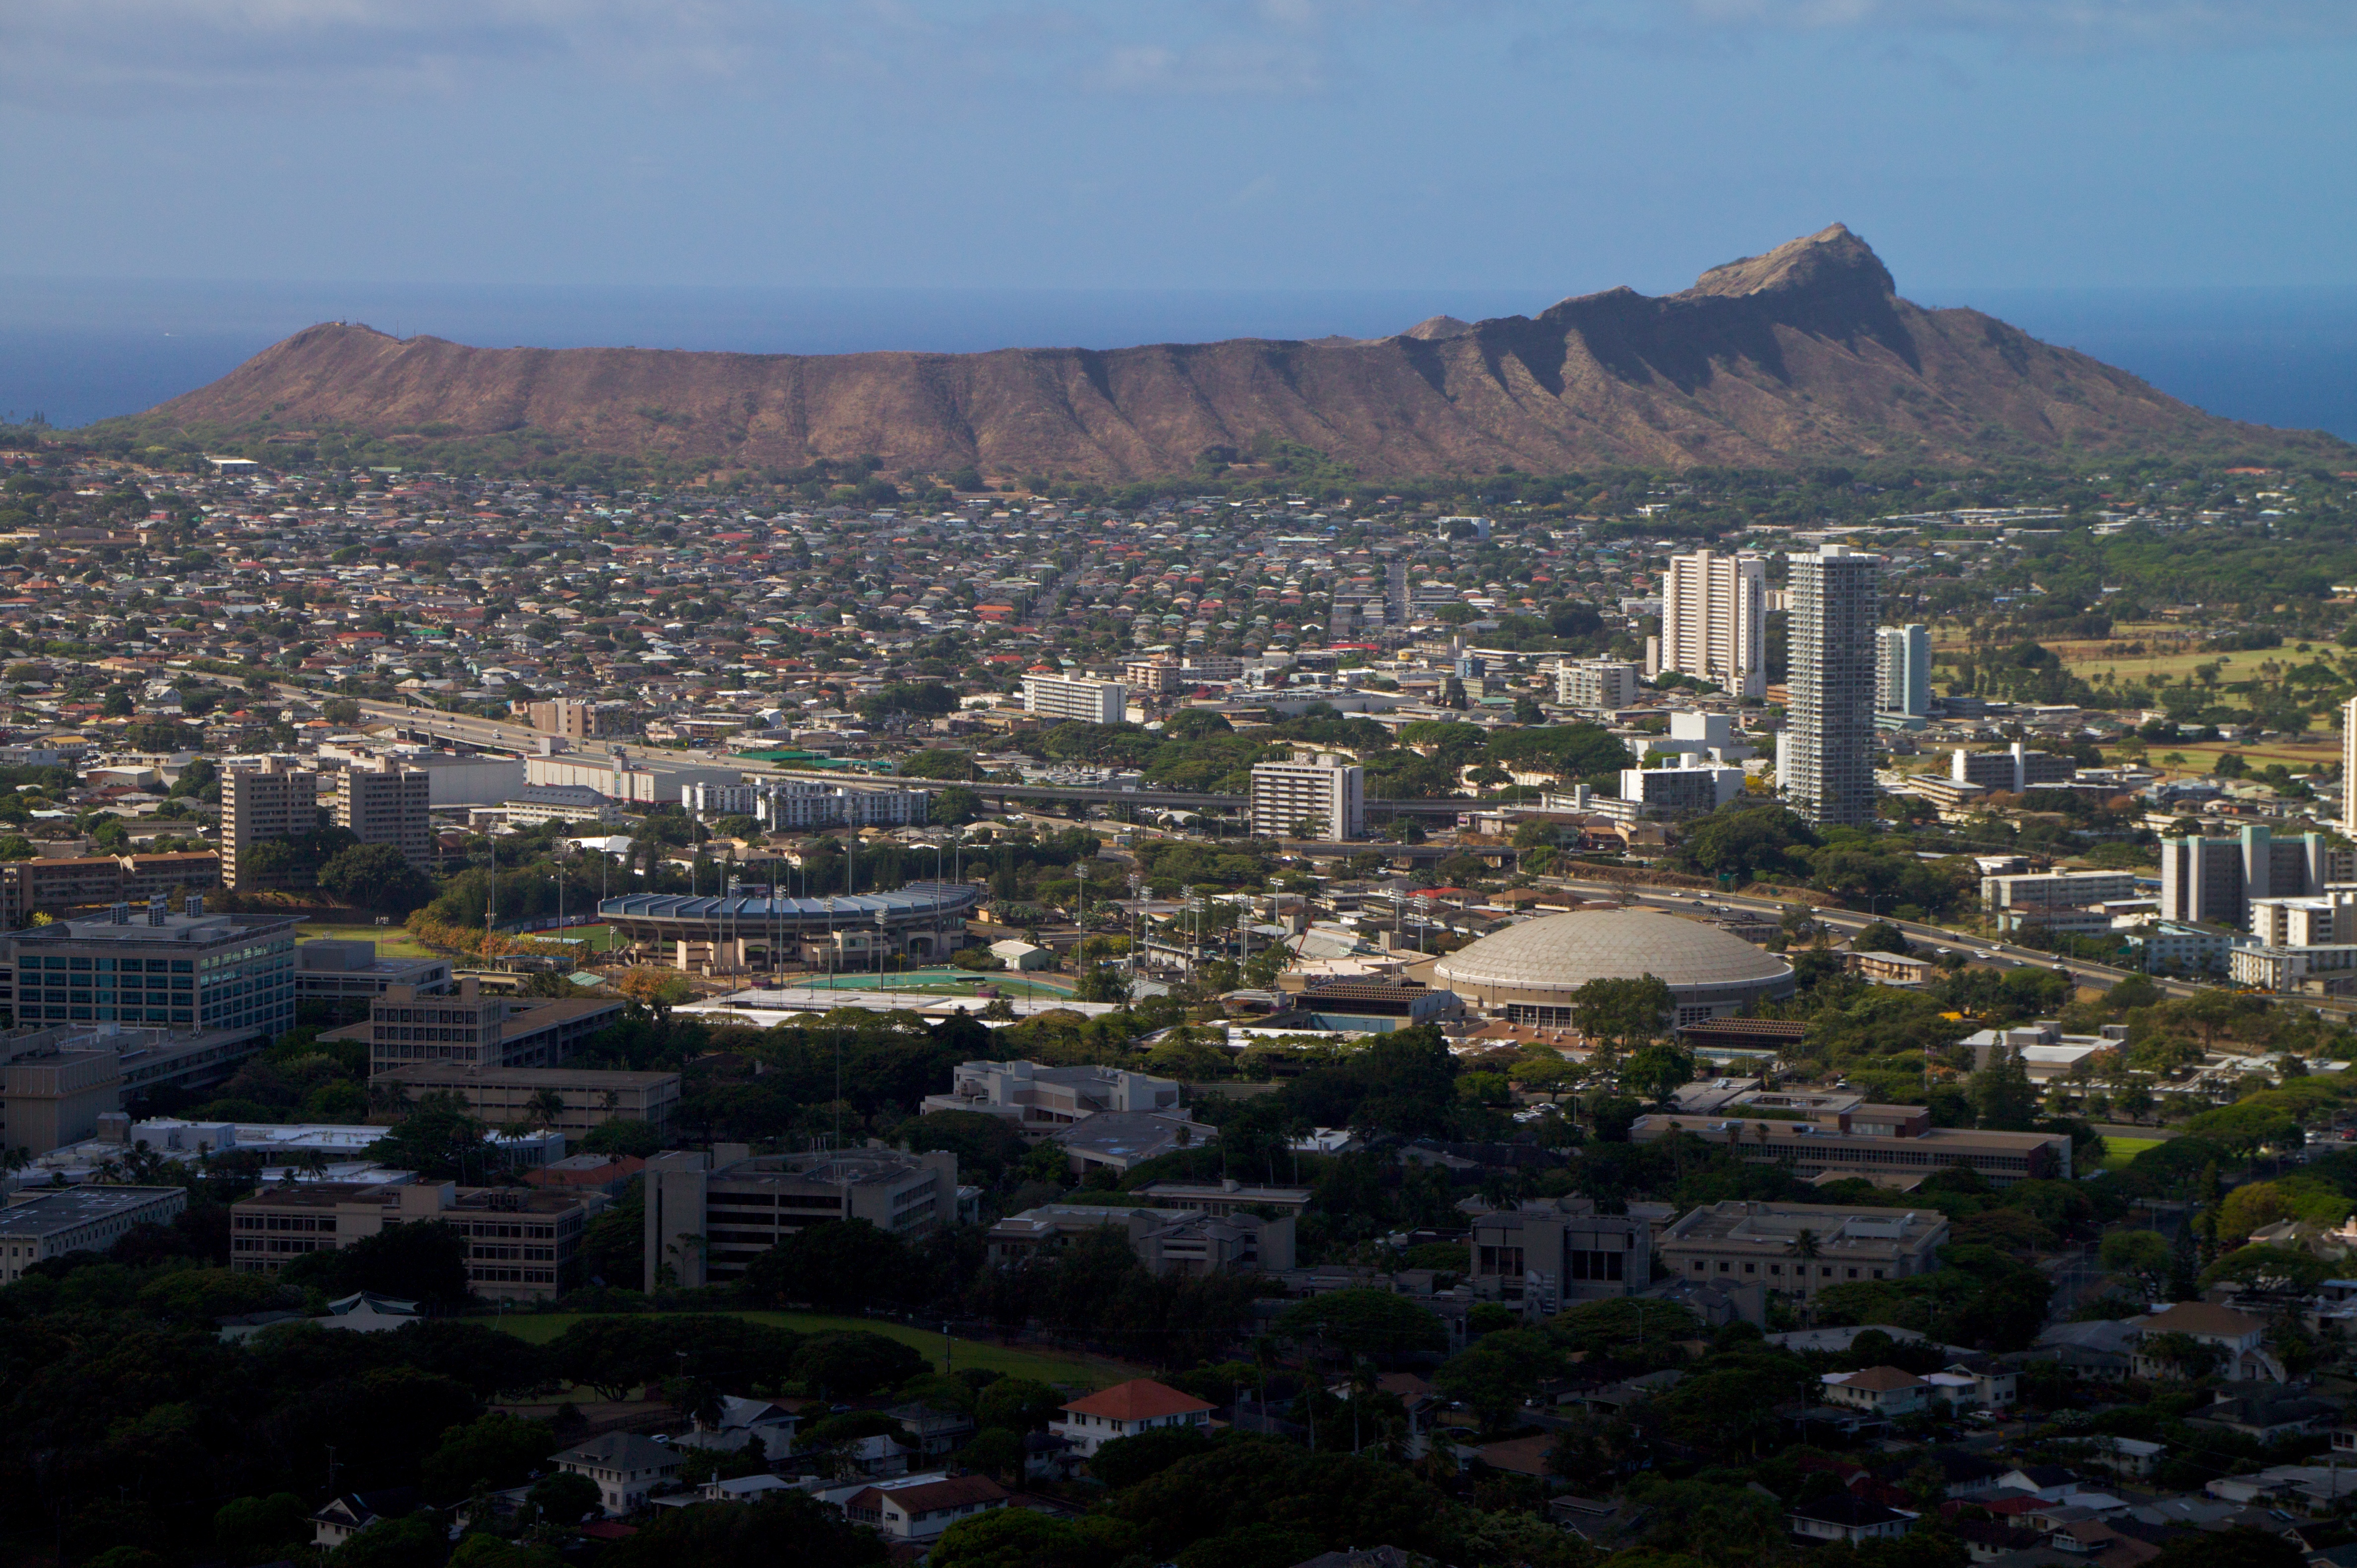
landscape, sea, coast, horizon, mountain, skyline, photography, hill, town, city, cityscape, panorama, suburb, landmark, 18270mm, bird's eye view, aerial photography, residential area, geographical feature, human settlement